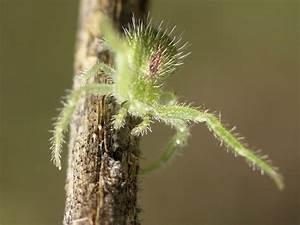
spider